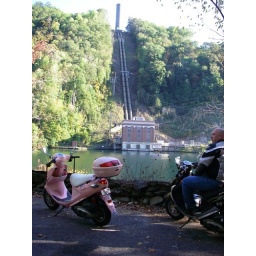
Rest stop near water plant